List of birds of Rocky Mountain National Park

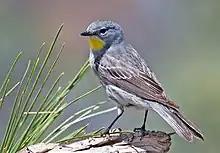
An "Audubon's" yellow-rumped warbler

The thrushes are a group of passerine birds that occur mainly but not exclusively in the Old World. They are plump, soft plumaged, small to medium-sized insectivores or sometimes omnivores, often feeding on the ground. Many have attractive songs.